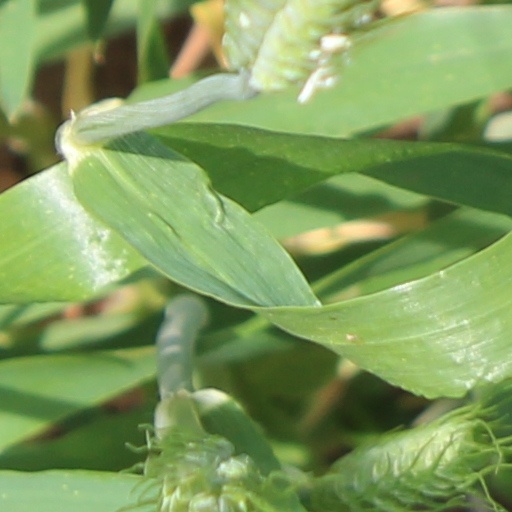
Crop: wheat